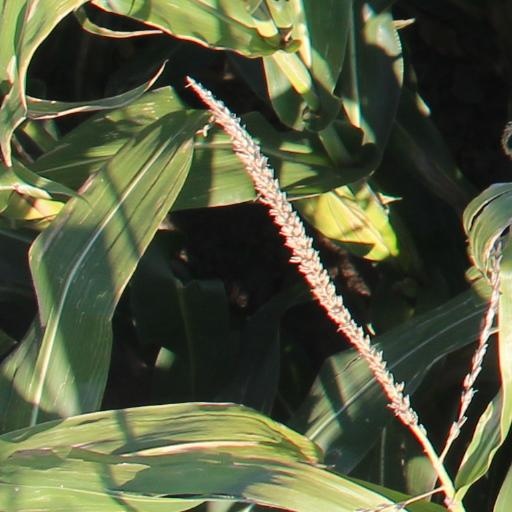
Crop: maize; corn